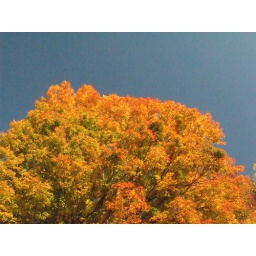
i liked the orange against the blue